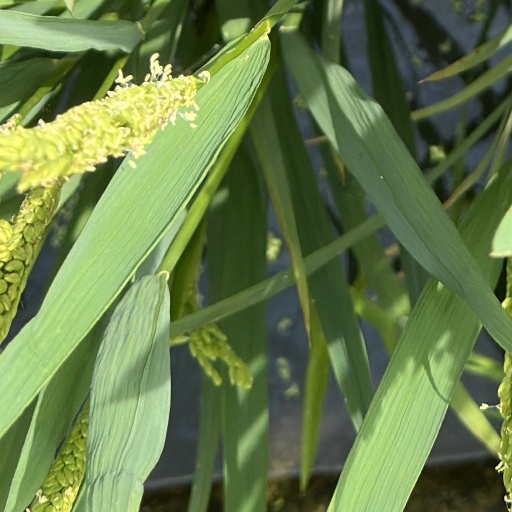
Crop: rice